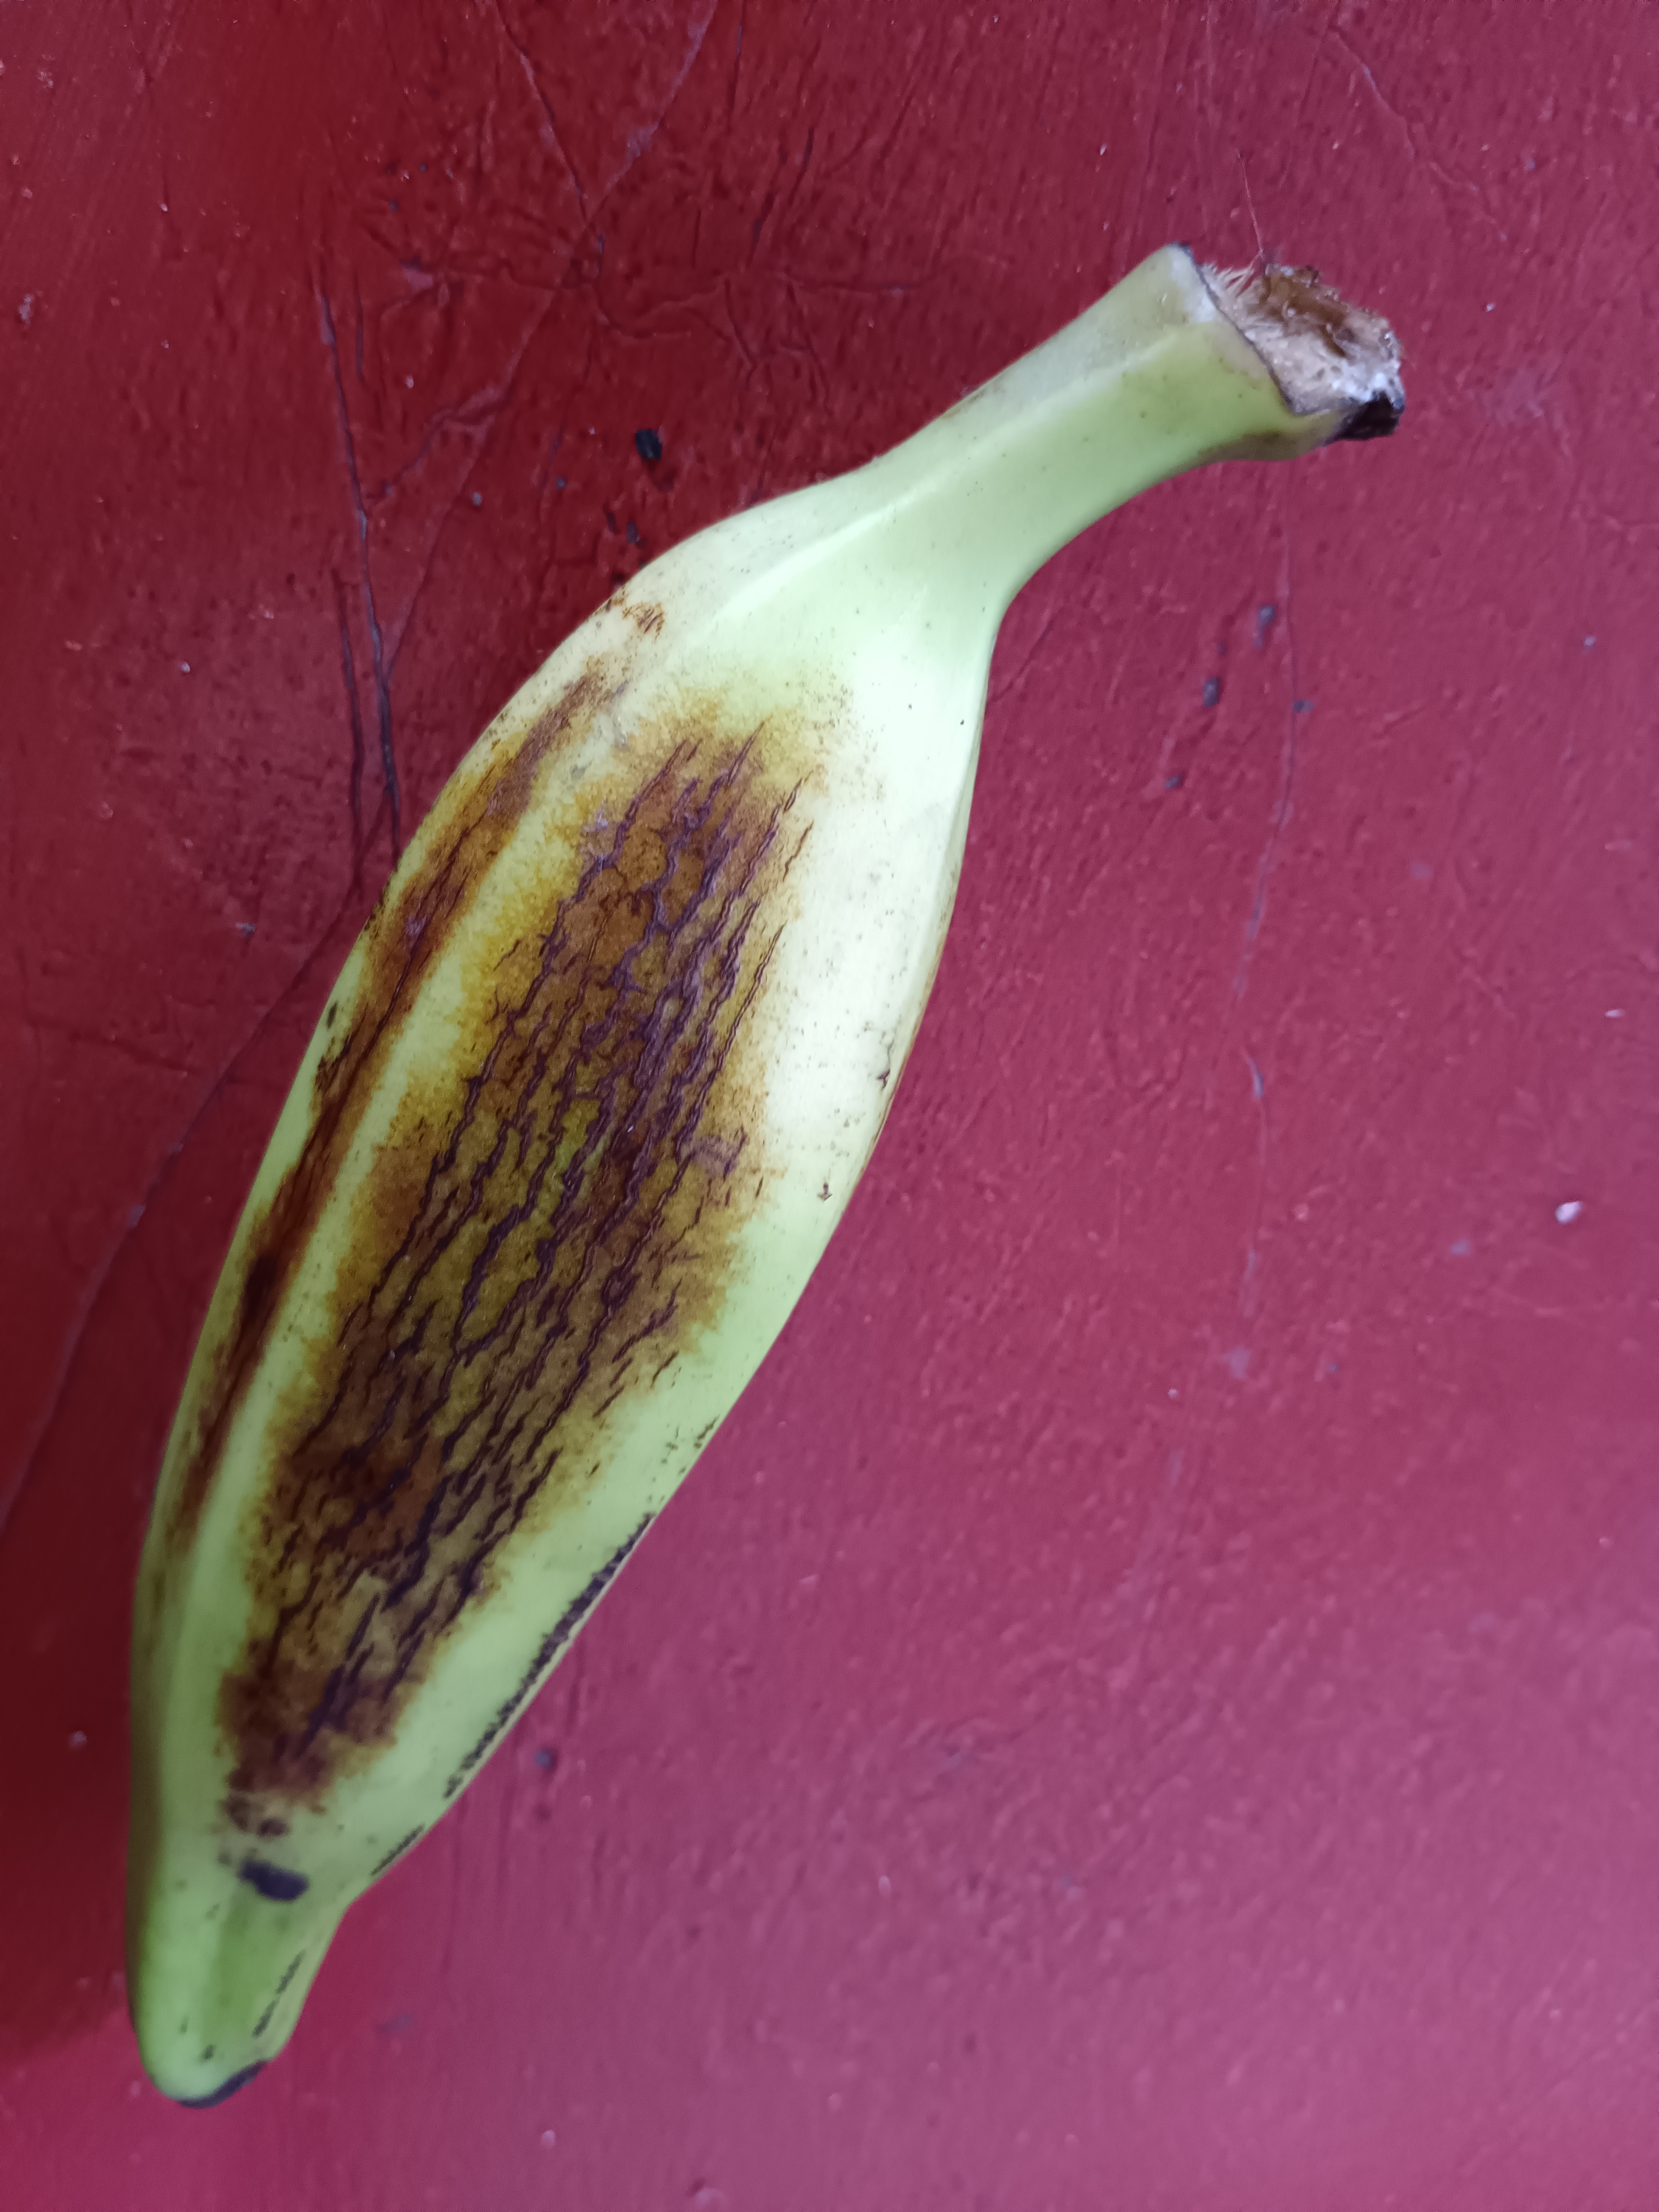
Banana variety: Anaji